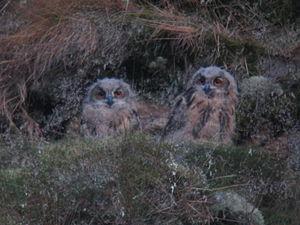
Le Hibou grand-duc appelé aussi Grand-duc d'Europe est une espèce de rapaces nocturnes que l'on rencontre notamment en Europe. Il ne doit pas être confondu avec le Grand-duc d'Amérique. On l'appelle Eagle Owl en anglais.